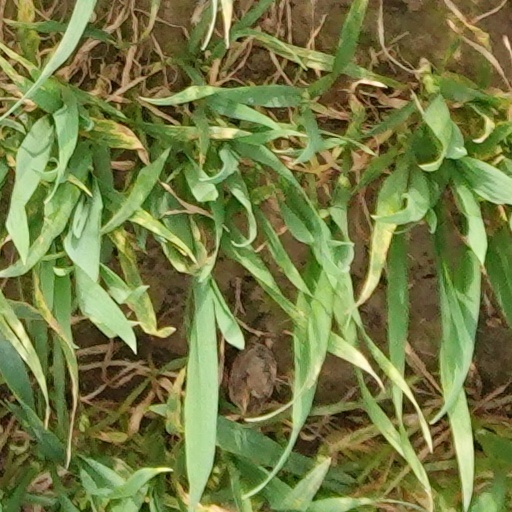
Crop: wheat